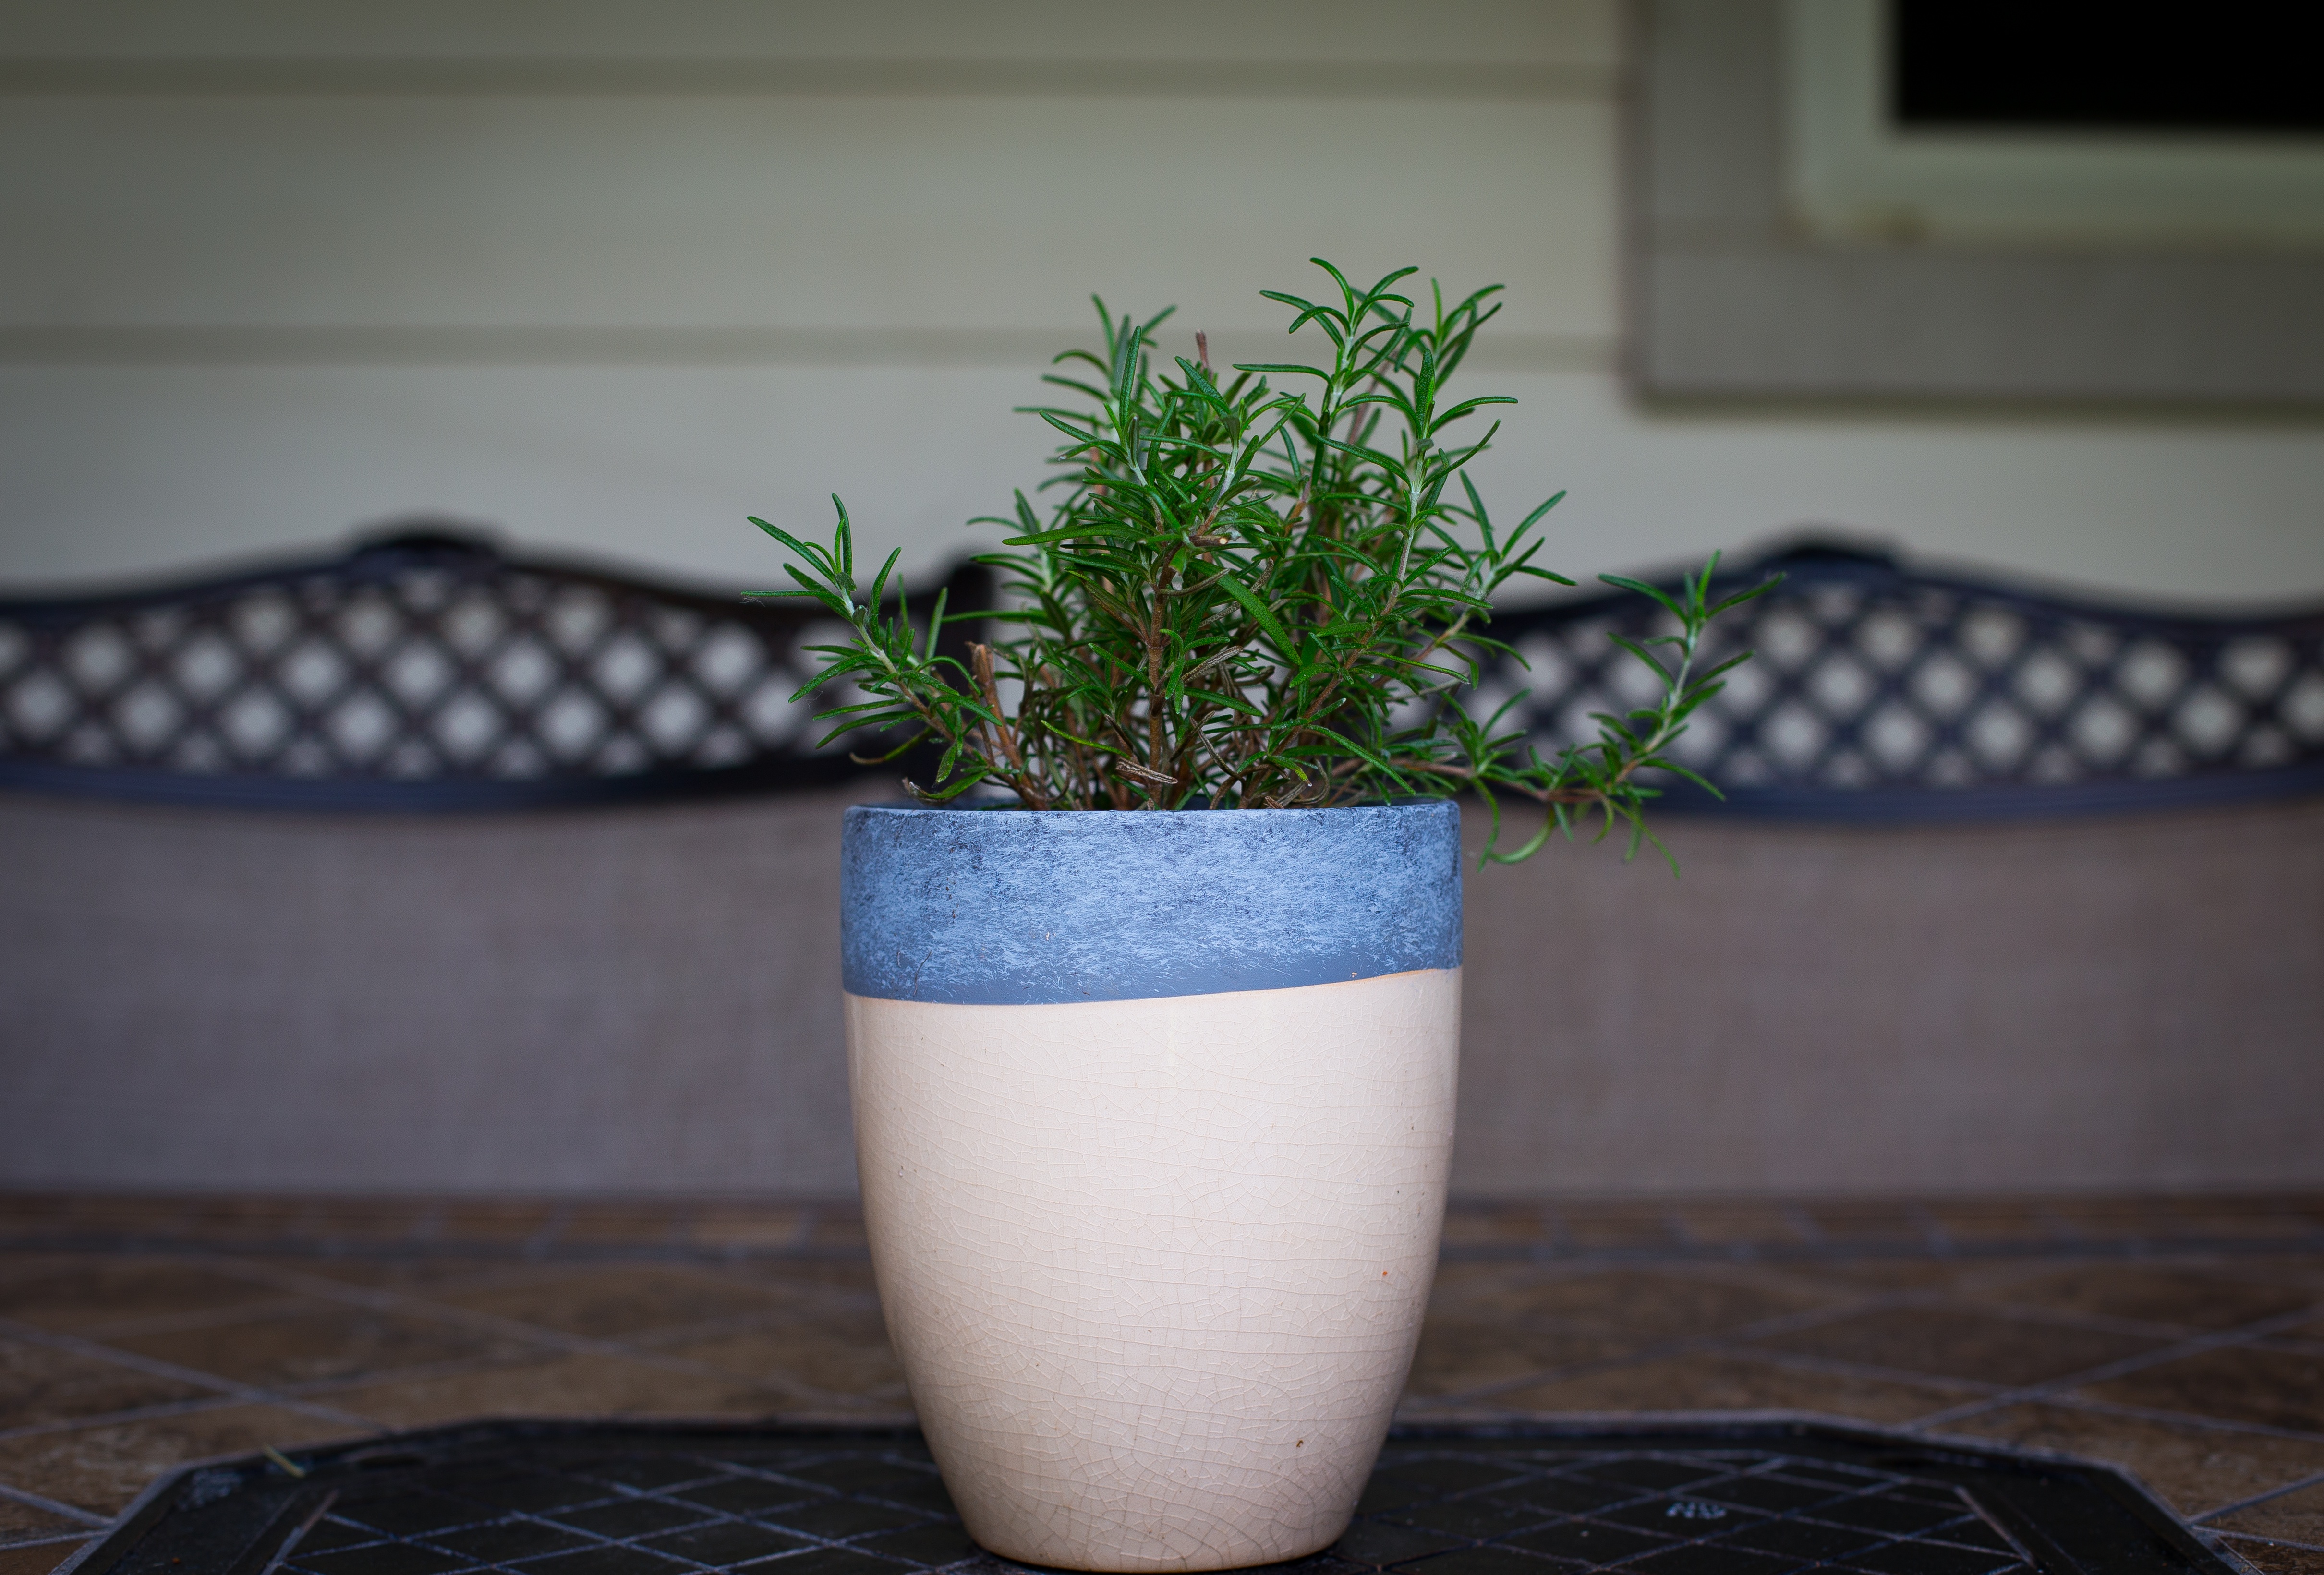
plant, flower, green, art, flowerpot, grass family